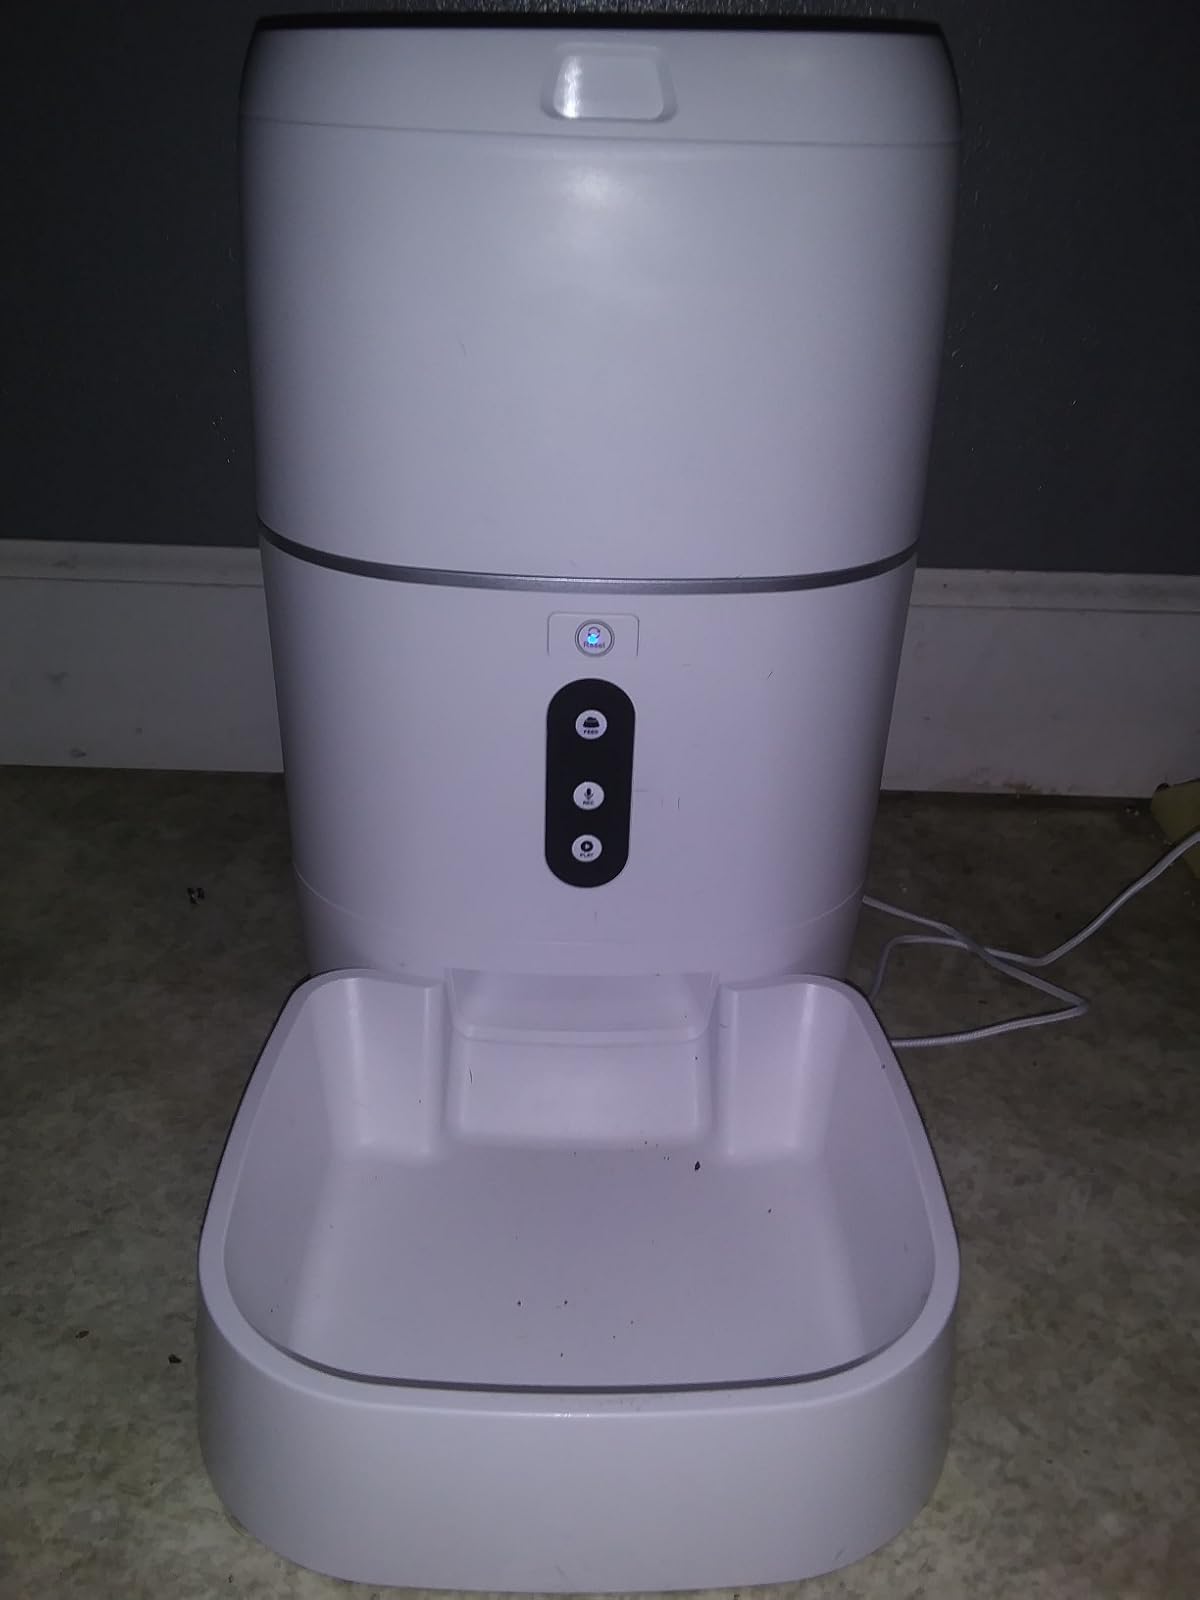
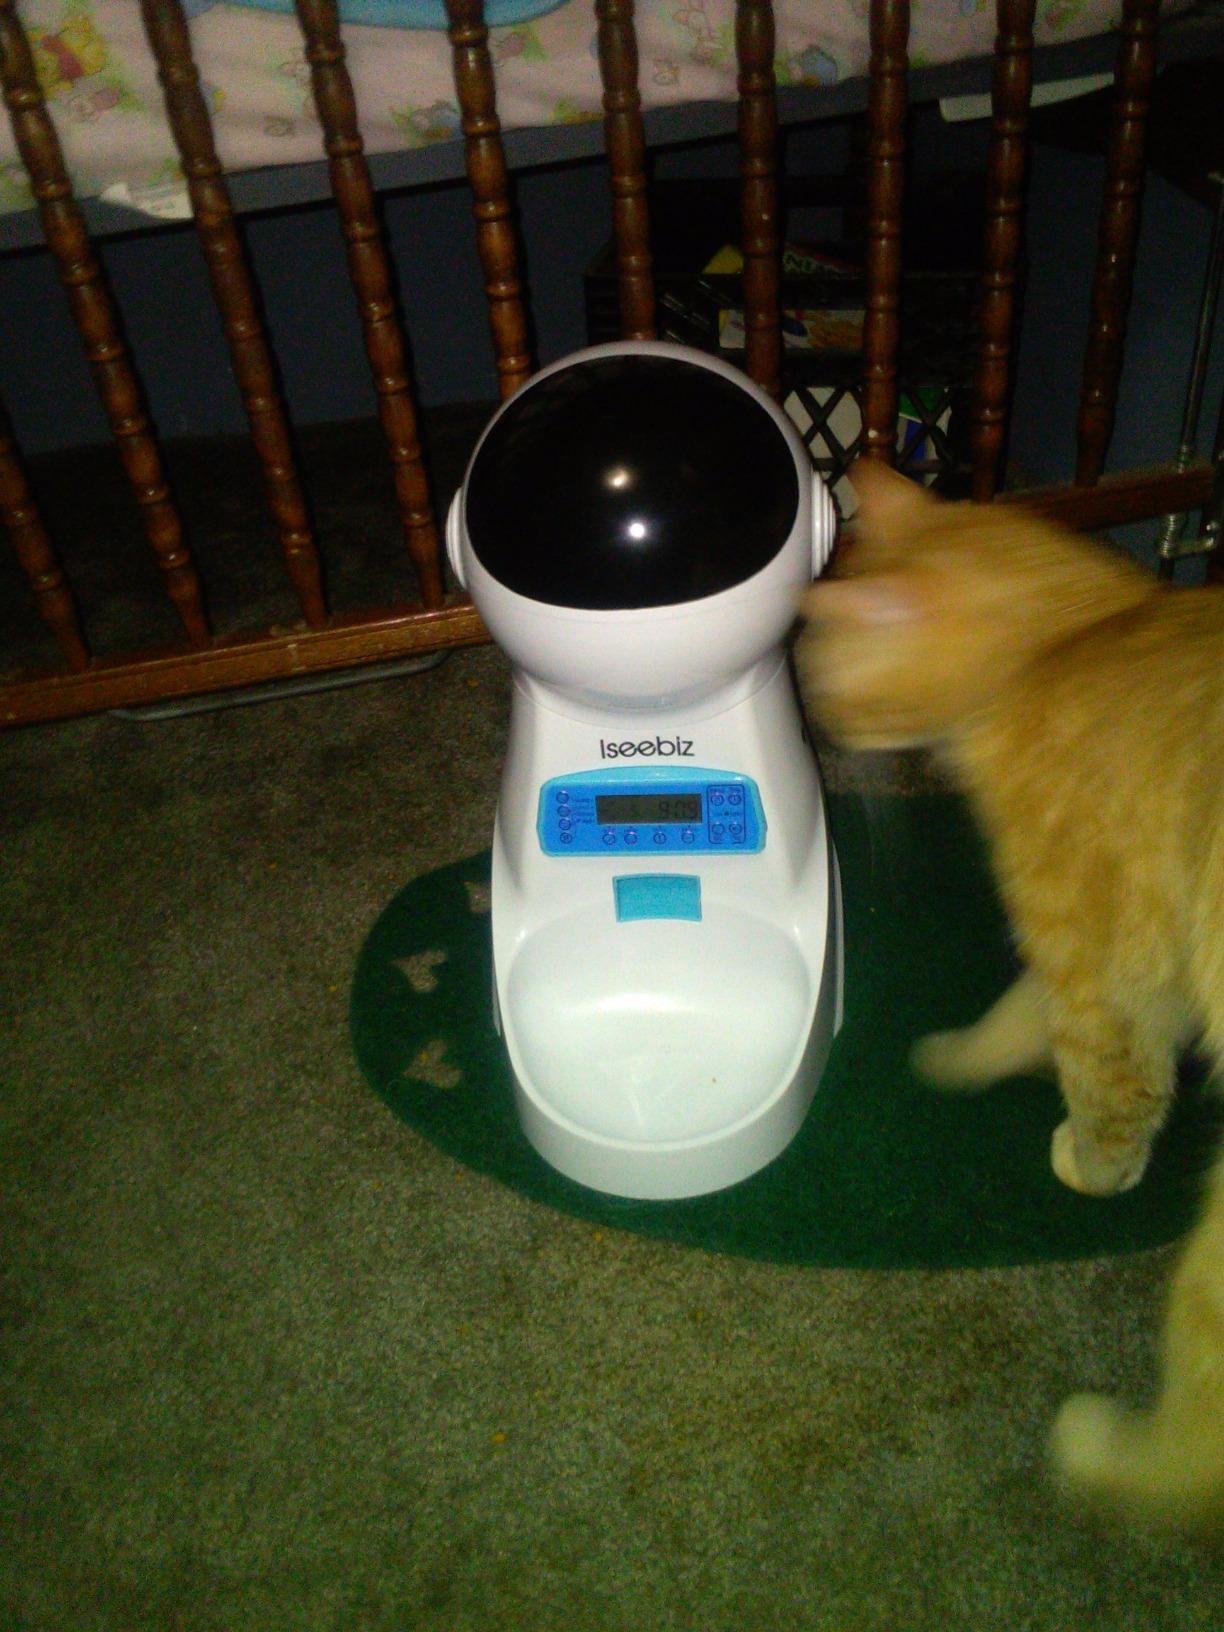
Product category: items_feeder
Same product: no